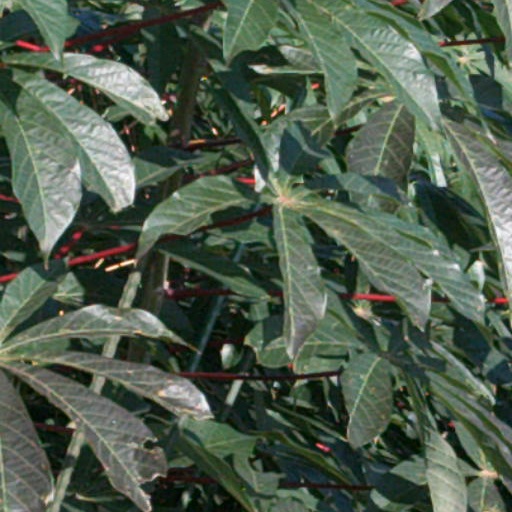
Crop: cassava